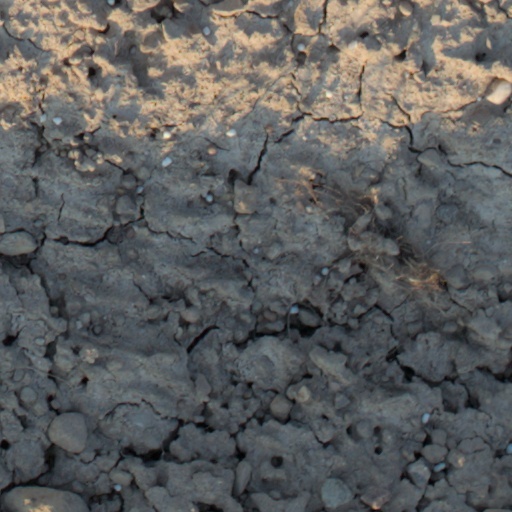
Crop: wheat